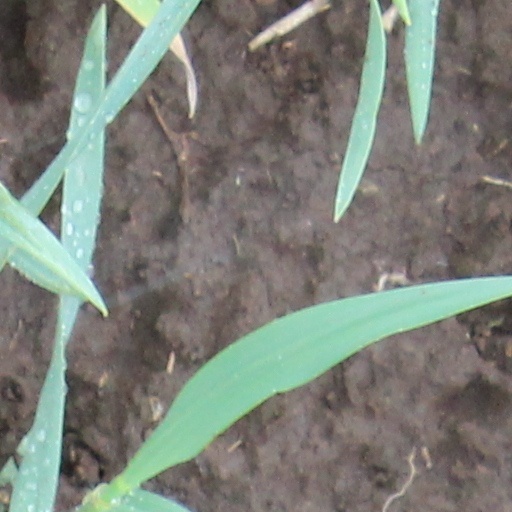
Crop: wheat